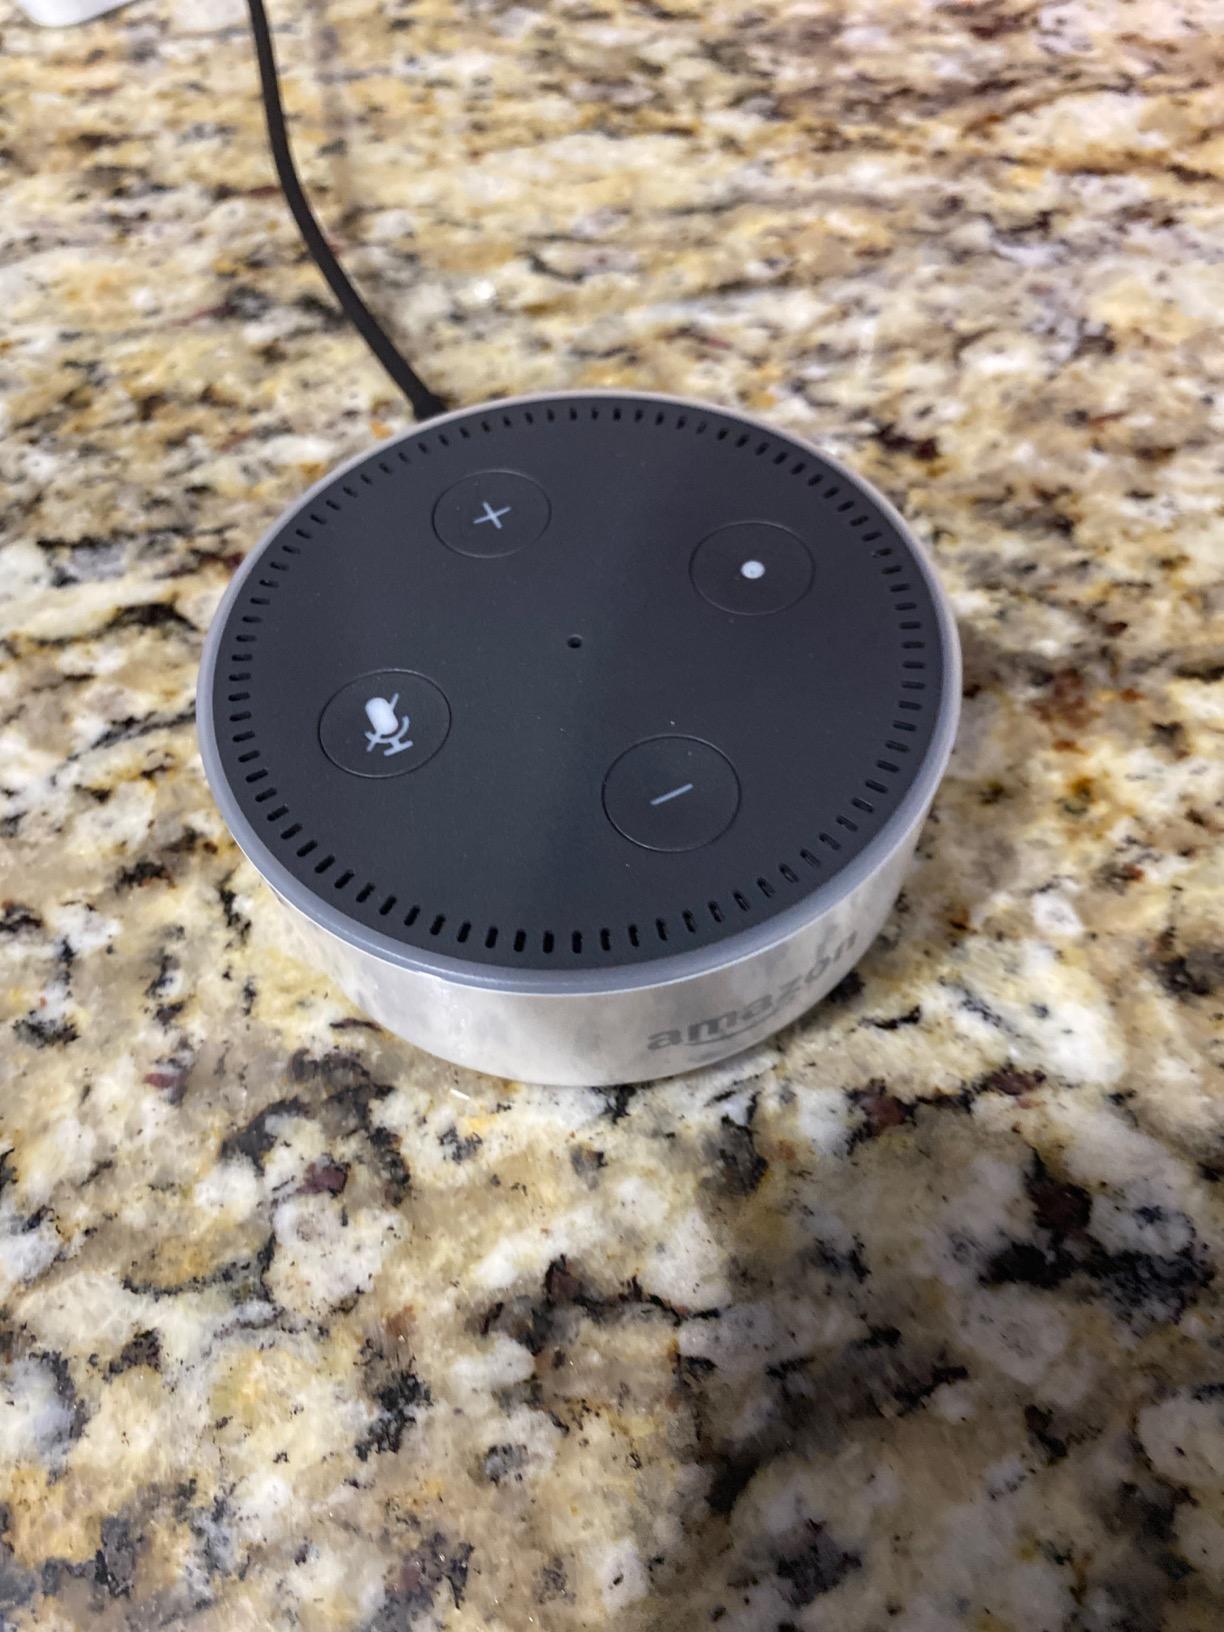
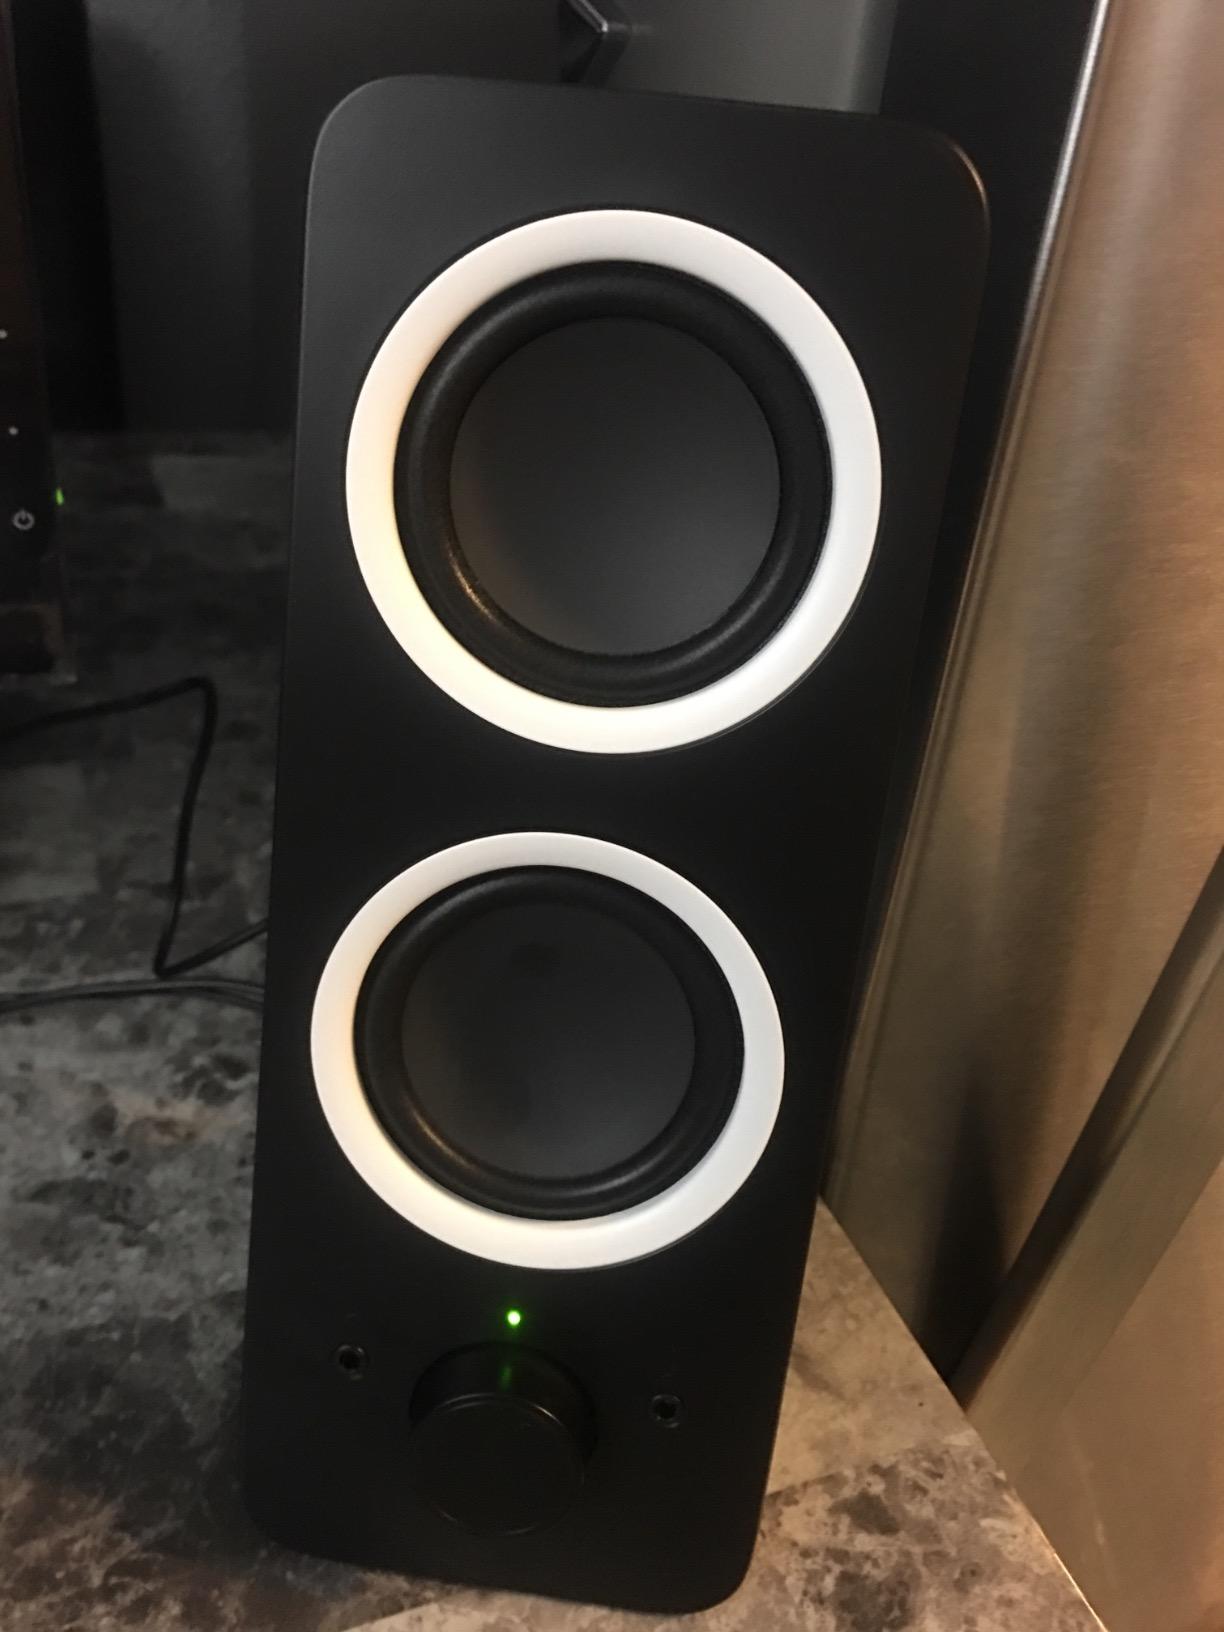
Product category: speaker
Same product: no